Rockefeller Center

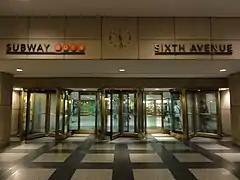
Exit from the concourse to the subway station

The northern, southern, and eastern sides of the plaza are surrounded by a walkway that is several steps below street level, with staircases at either western end as well as at the plaza's Channel Gardens entrance. Some 200 flagpoles surround the plaza's perimeter at ground level, installed at regular intervals along the walkway and Rockefeller Plaza. The poles were installed in 1942 and were originally intended to be temporary. The flags later became permanent installations, fitting in with the nearby International Complex. The poles originally displayed the flags of the United Nations' member countries, although in later years they also carried flags of the U.S. states and territories, or decorative and seasonal motifs. Originally, there were 26 flags for each of the members of the United Nations, but as more countries became UN members, additional rows of poles were added on the north and south sides of the plaza. During national and state holidays, every pole carries the flag of the United States. The flags' ropes are secured with locks to prevent people from tampering with the flags.